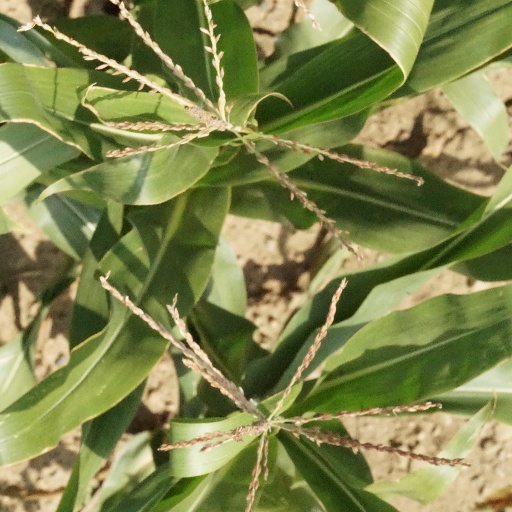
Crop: maize; corn